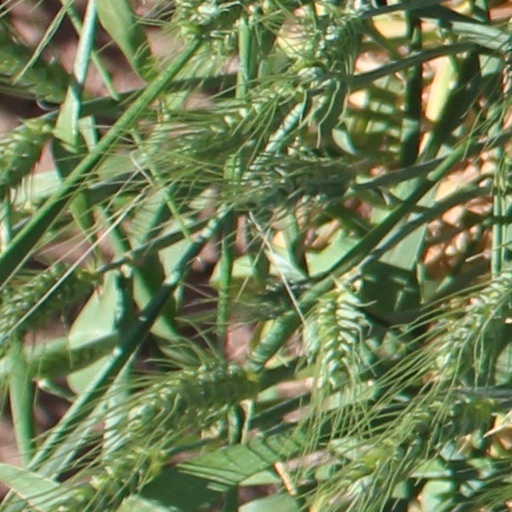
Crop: wheat